Charles Delucena Meigs

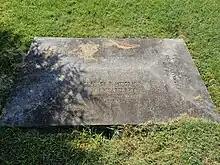
Charles Delucena Meigs' grave in Laurel Hill Cemetery

He died June 22, 1869, in Philadelphia, Pennsylvania and was interred at Laurel Hill Cemetery, Philadelphia, in Section I, Plot 71.